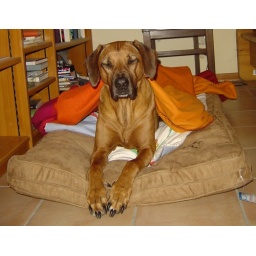
Cougar on her new bed in the bedroom